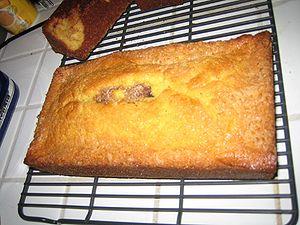
Le pain de l'amitié, ou pain de l'amitié Amish est un pain proche d'un gâteau fabriqué à partir d'un levain panaire souvent offert à la manière d'une chaîne de lettres. Le levain remplace la levure de boulanger et peut être utilisé pour la fabrication de nombreux types de pains à base de levure, partagé avec des amis ou congelé pour une utilisation future. Le pain à la cannelle Amish, est un pain ordinaire fabriqué à partir de ce levain semblable à un gâteau. Il s'agit d'un pain simplement mélangé qui contient une quantité importante de sucre et d'huile végétale, avec un léger arôme de cannelle. Il présente à la fois les caractéristiques du quatre-quarts et du gâteau au café. La saveur du produit fini peut être modifié en remplaçant la cannelle.